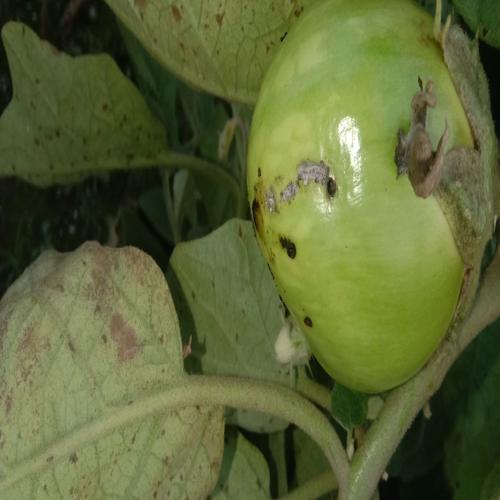
Label: Shoot and Fruit Borer